Johnny Carter (EastEnders)

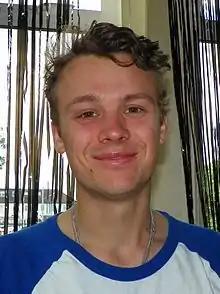
Ted Reilly's casting was announced in February 2016.

Sam Strike's casting as Johnny was announced on 29 October 2013, on which the actor said: "I'm really excited to be joining "EastEnders" and the Carter family. They're all really strong characters and I can't wait to see what "EastEnders" has planned for us all. I've grown up watching Danny [Dyer] and Kellie [Bright], both of whom are lovely, so to be playing their son is kind of surreal." Johnny is described as a 19-year-old "mummy's boy". He is the youngest of three siblings, is a university student and is called "a gentle boy who's happy to let the rest of his family be the centre of attention", though it was said he has a secret that will "place him right at the centre of a family storm". This was the fact that Johnny is gay.